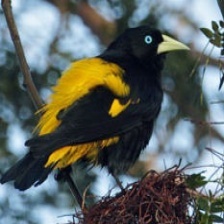
Species: YELLOW CACIQUE
Scientific name: CACICUS CELA